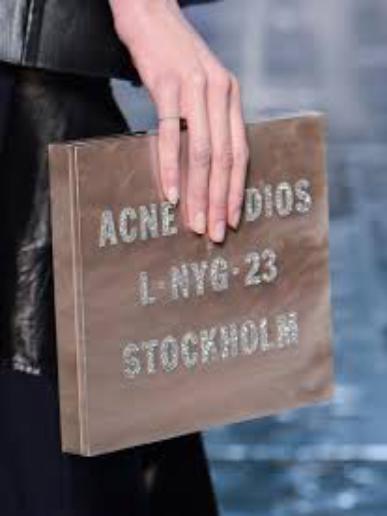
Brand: Acne Studios
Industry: Clothes